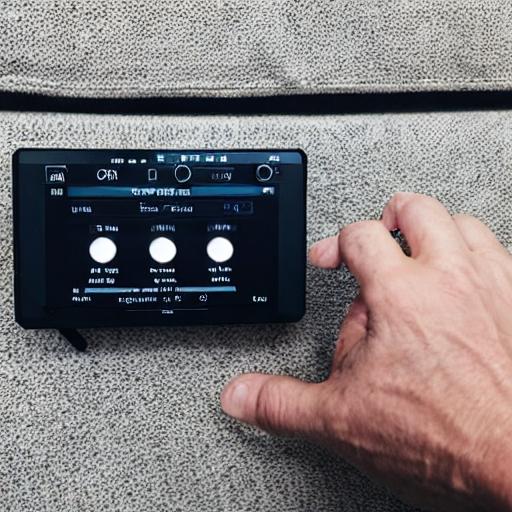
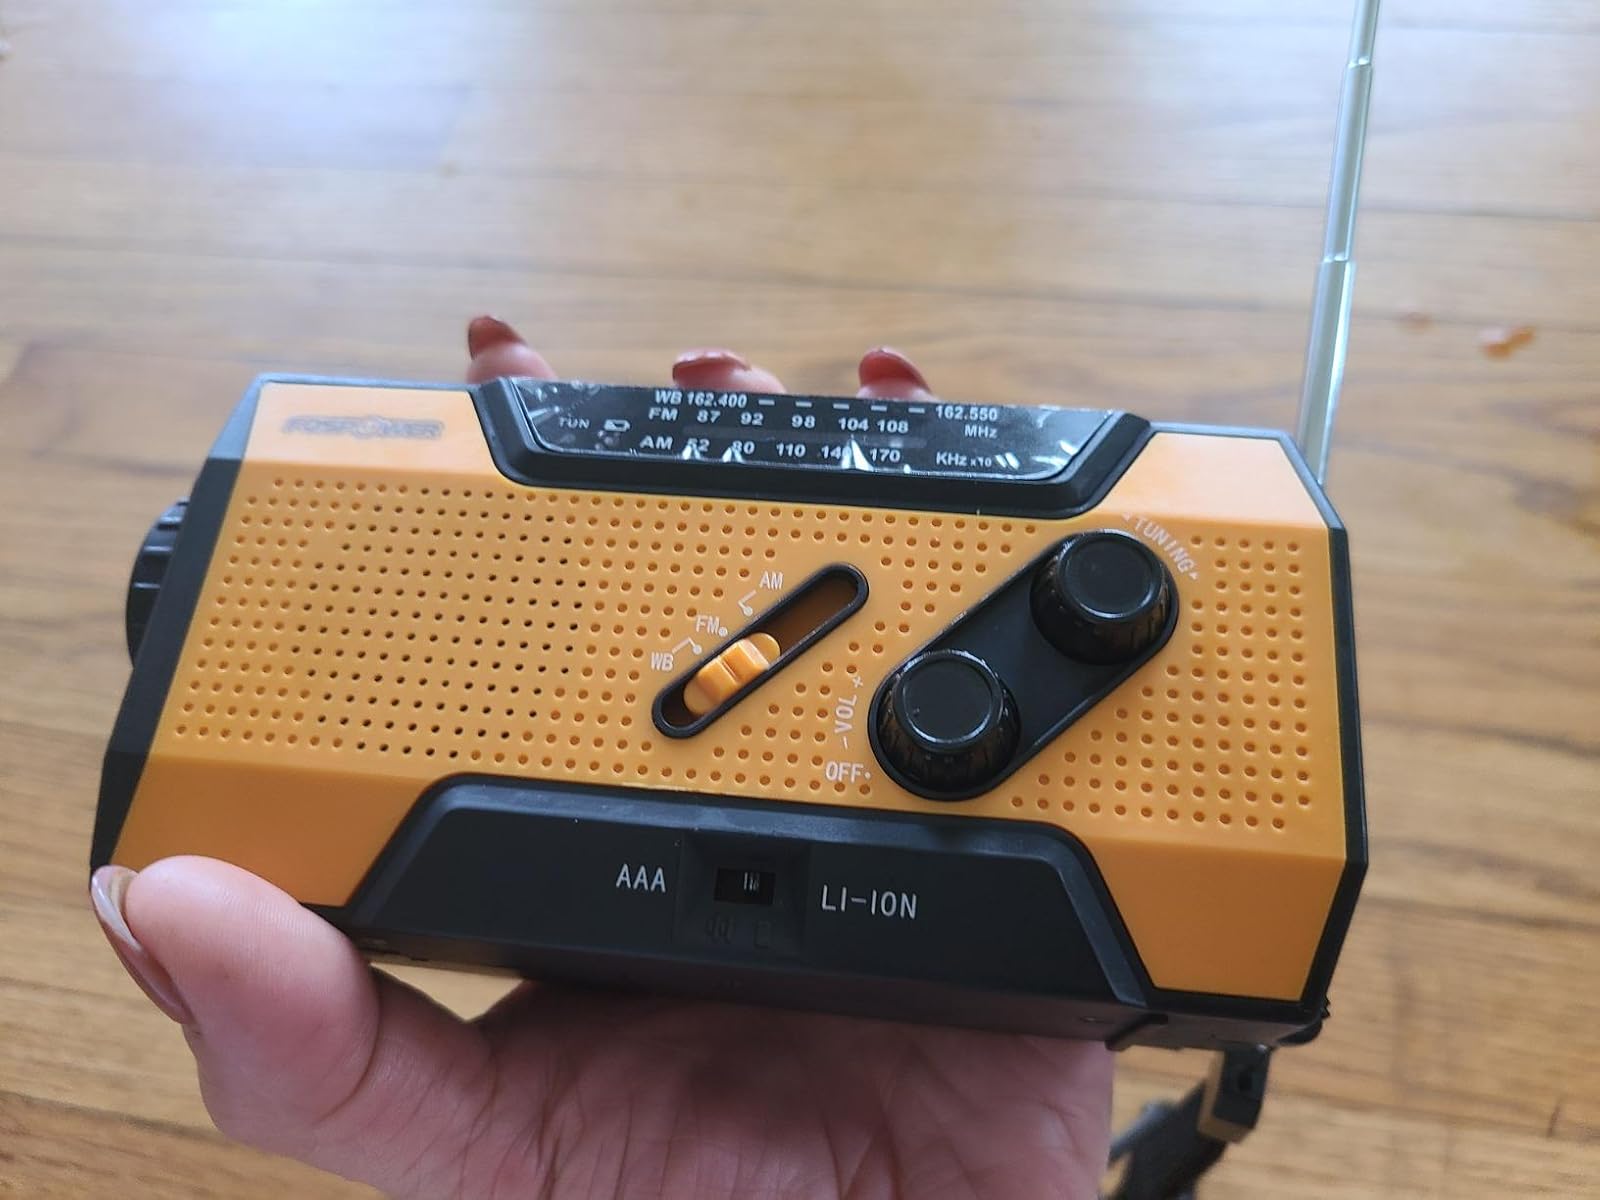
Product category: radio
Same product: no